Johnny Mautz

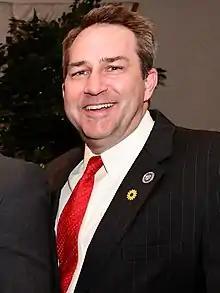
Mautz in 2019

John Frederick "Johnny" Mautz IV (born September 19, 1970) is an American politician who has served as a member of the Maryland Senate from District 37 since 2023. A member of the Republican Party, he previously represented District 37B in the Maryland House of Delegates from 2015 to 2023.